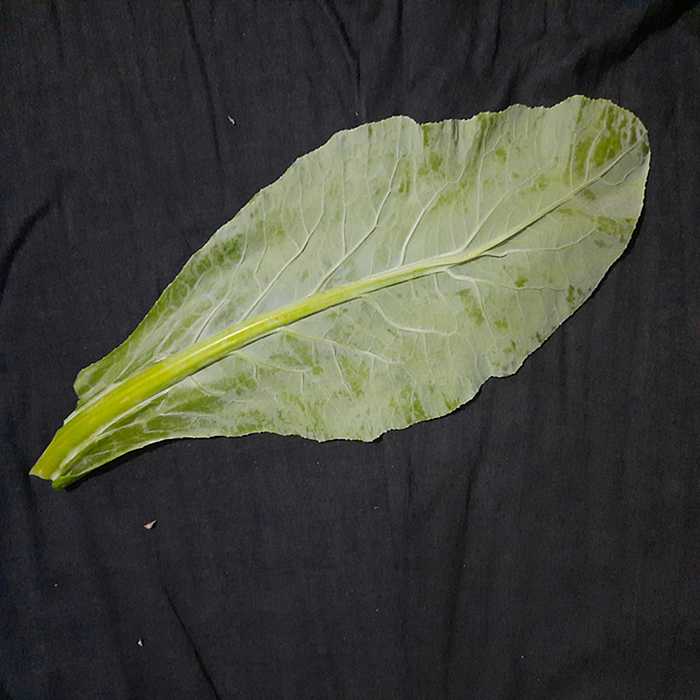
Plant: Cauliflower
Label: Fresh leaf